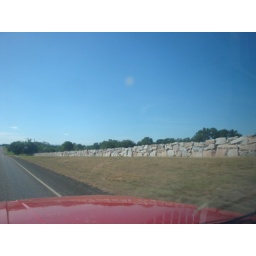
A stone wall along the highway near Austin, TX.